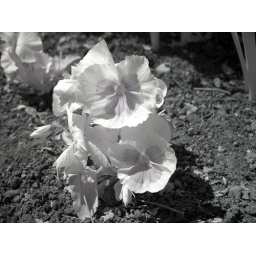
XDP + polarizer; NightShot on F828, RAW mode; WB through AbleRawer, WB again in post, swap red &amp;amp; green